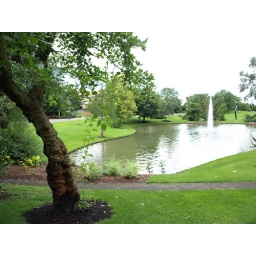
Down by the lake in the University grounds, complete with Guildfords trademark bland white sky!